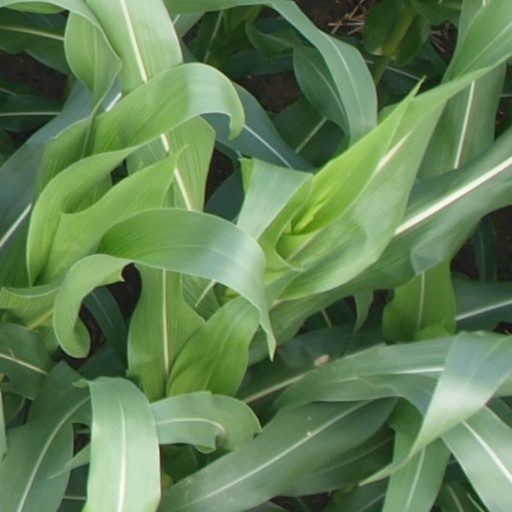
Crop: maize; corn